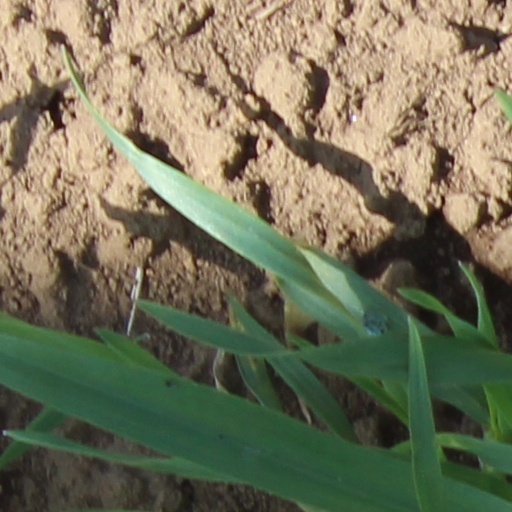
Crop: wheat